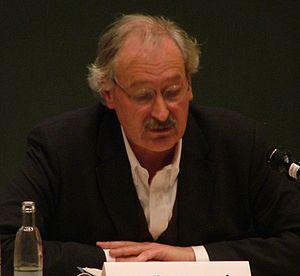
Axel Honneth, né le 18 juillet 1949 à Essen, est un philosophe et sociologue allemand. Il est depuis 2001 directeur de l'Institut de recherche sociale — connu pour avoir hébergé l'École de Francfort — à Francfort-sur-le-Main en Allemagne.
La Théorie de la reconnaissance, en philosophie politique et philosophie du droit, est une théorie développée par Axel Honneth, appartenant à l'École de Francfort. La reconnaissance, et en concret la lutte pour la reconnaissance, sont initialement des catégories traitées par Hegel dans ses œuvres "Système de la vie éthique" et la "Phénoménologie de l'esprit".